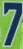
Number: 7